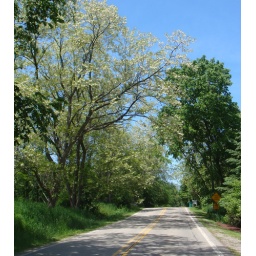
...brings blue skies and blooming locust trees over Mount Vernon Road in Washington Township, Michigan.